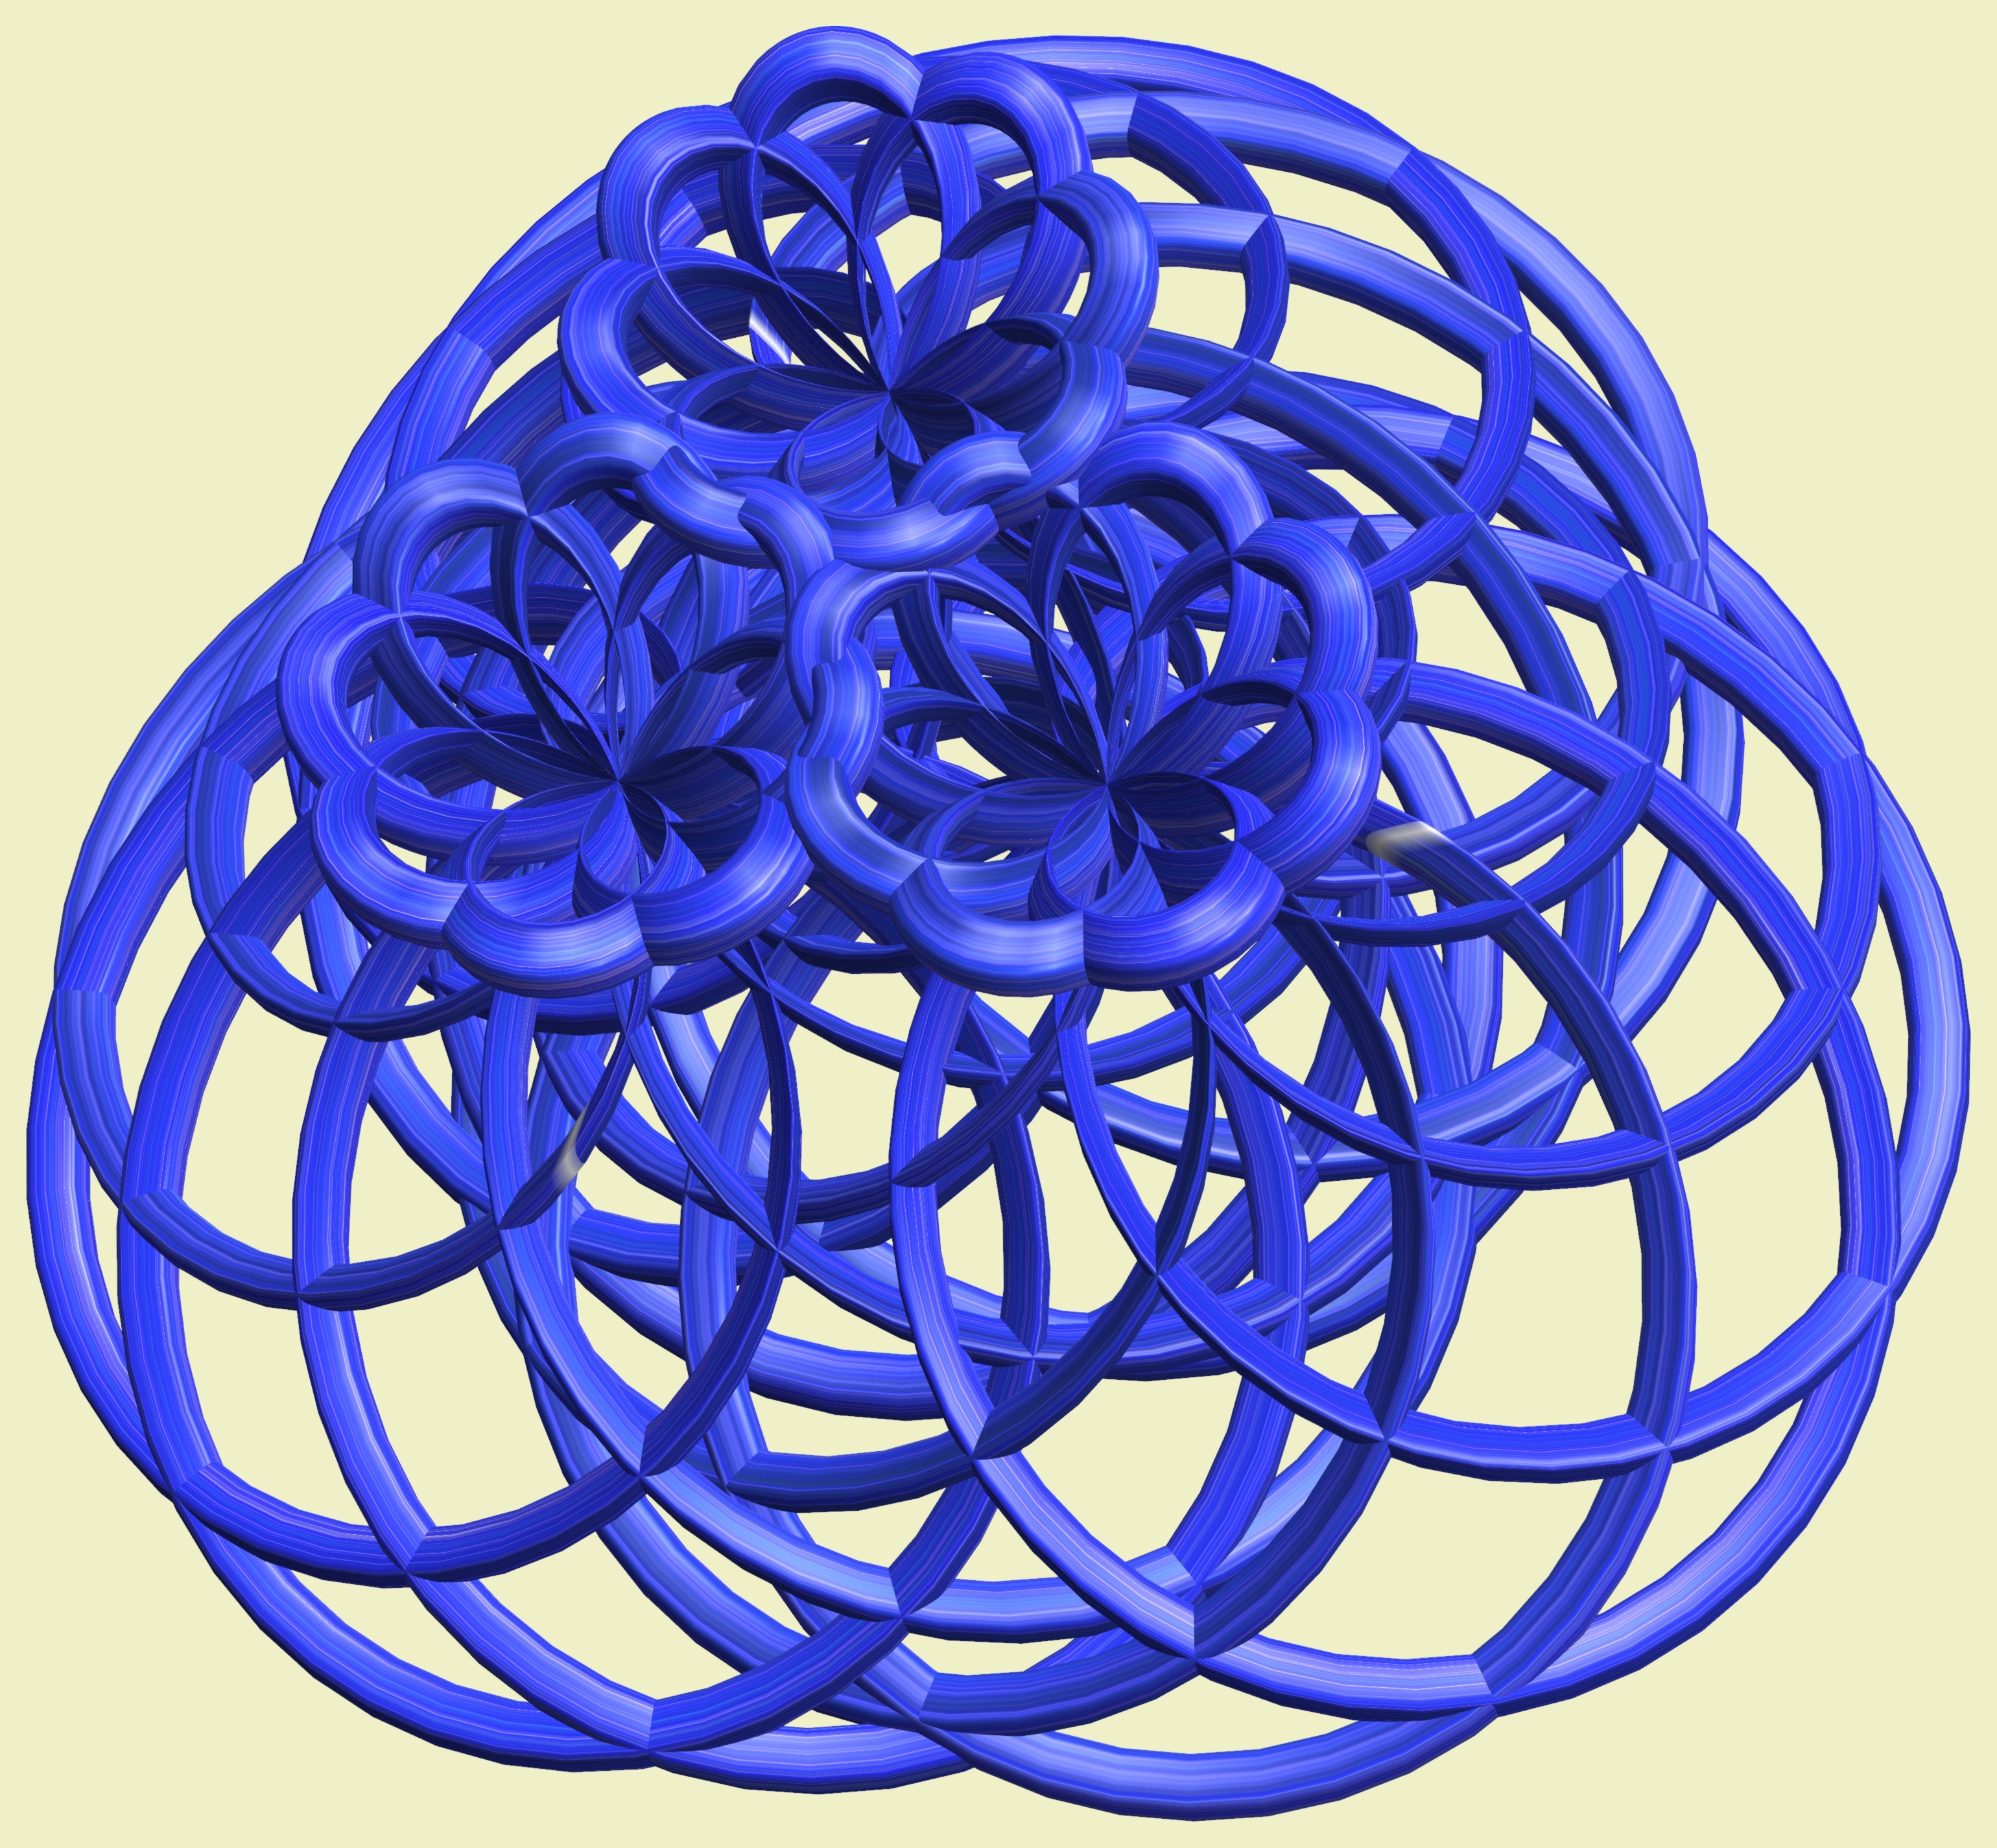
structure, wheel, texture, spiral, flower, pattern, line, geometry, blue, circle, sculpture, design, symmetry, sphere, 3d, graphic, shape, torus, mathematica, cg, parametricplot3d, code, program, algorithm, mapping, geometricsculpture, lissajous